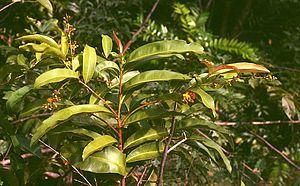
Campylospermum Tiegh. est un genre de plantes de la famille des Ochnaceae.